La tempesta di mare (flute concerto)

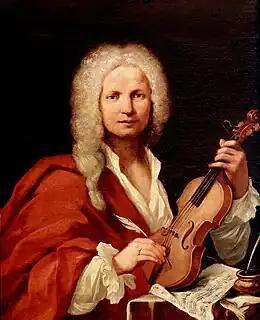
Vivaldi

La tempesta di mare ("The Storm at Sea"), a flute concerto in F major (RV 433; P. 261), is the first of Six Flute Concertos, Op. 10 by Antonio Vivaldi, published in the late 1720s. "La tempesta di mare" may also refer to two earlier versions of the same concerto, RV 98, a concerto da camera (chamber concerto) featuring the flute, from which Vivaldi derived the concerto grosso RV 570.